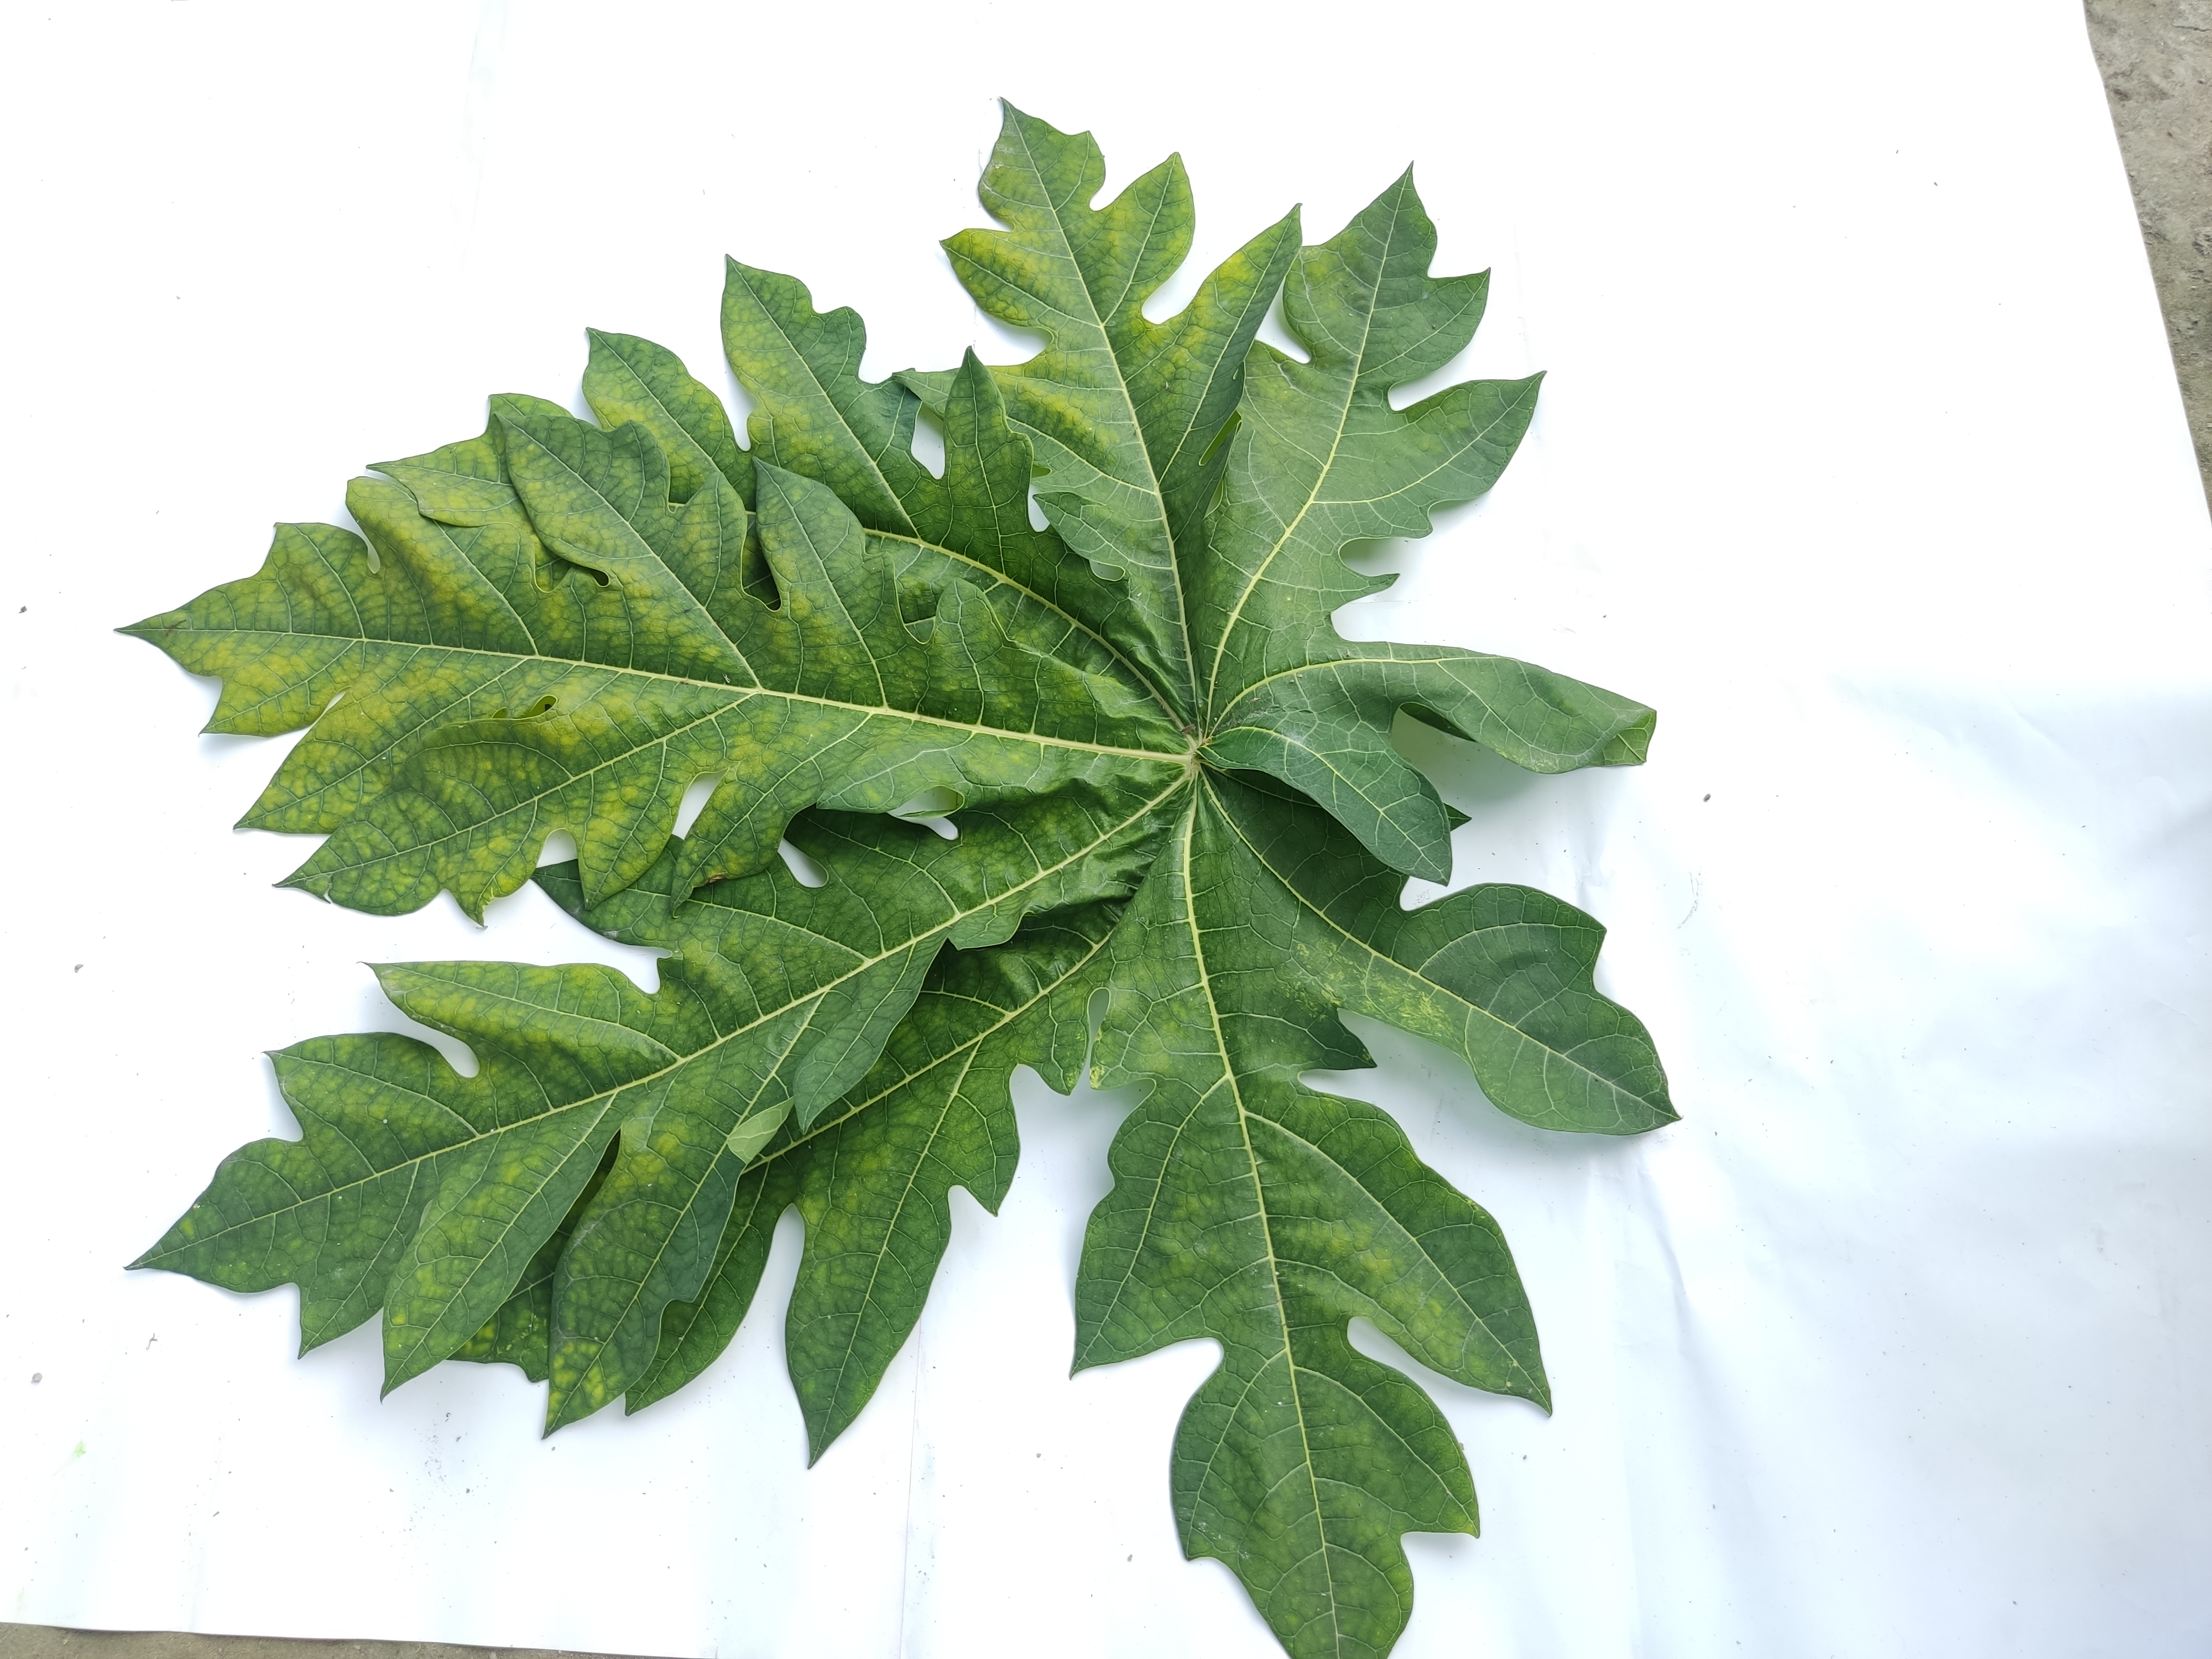
Label: Ring Spot